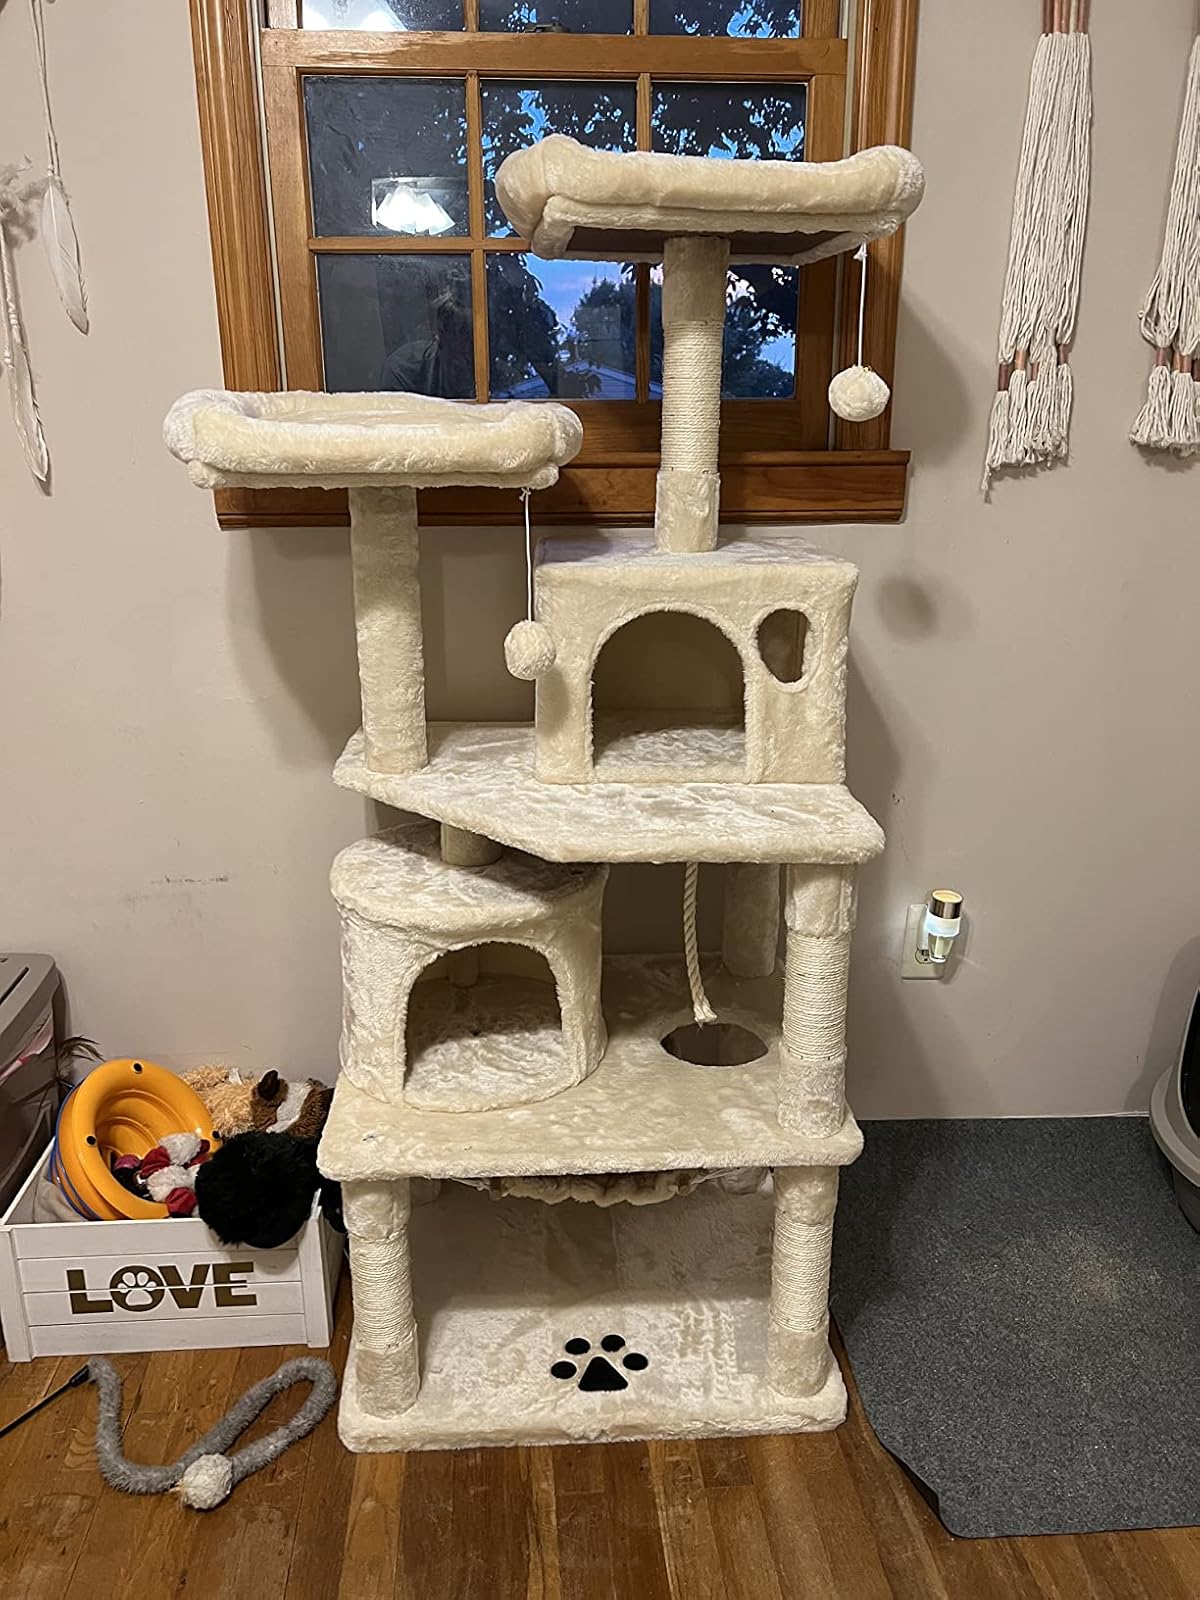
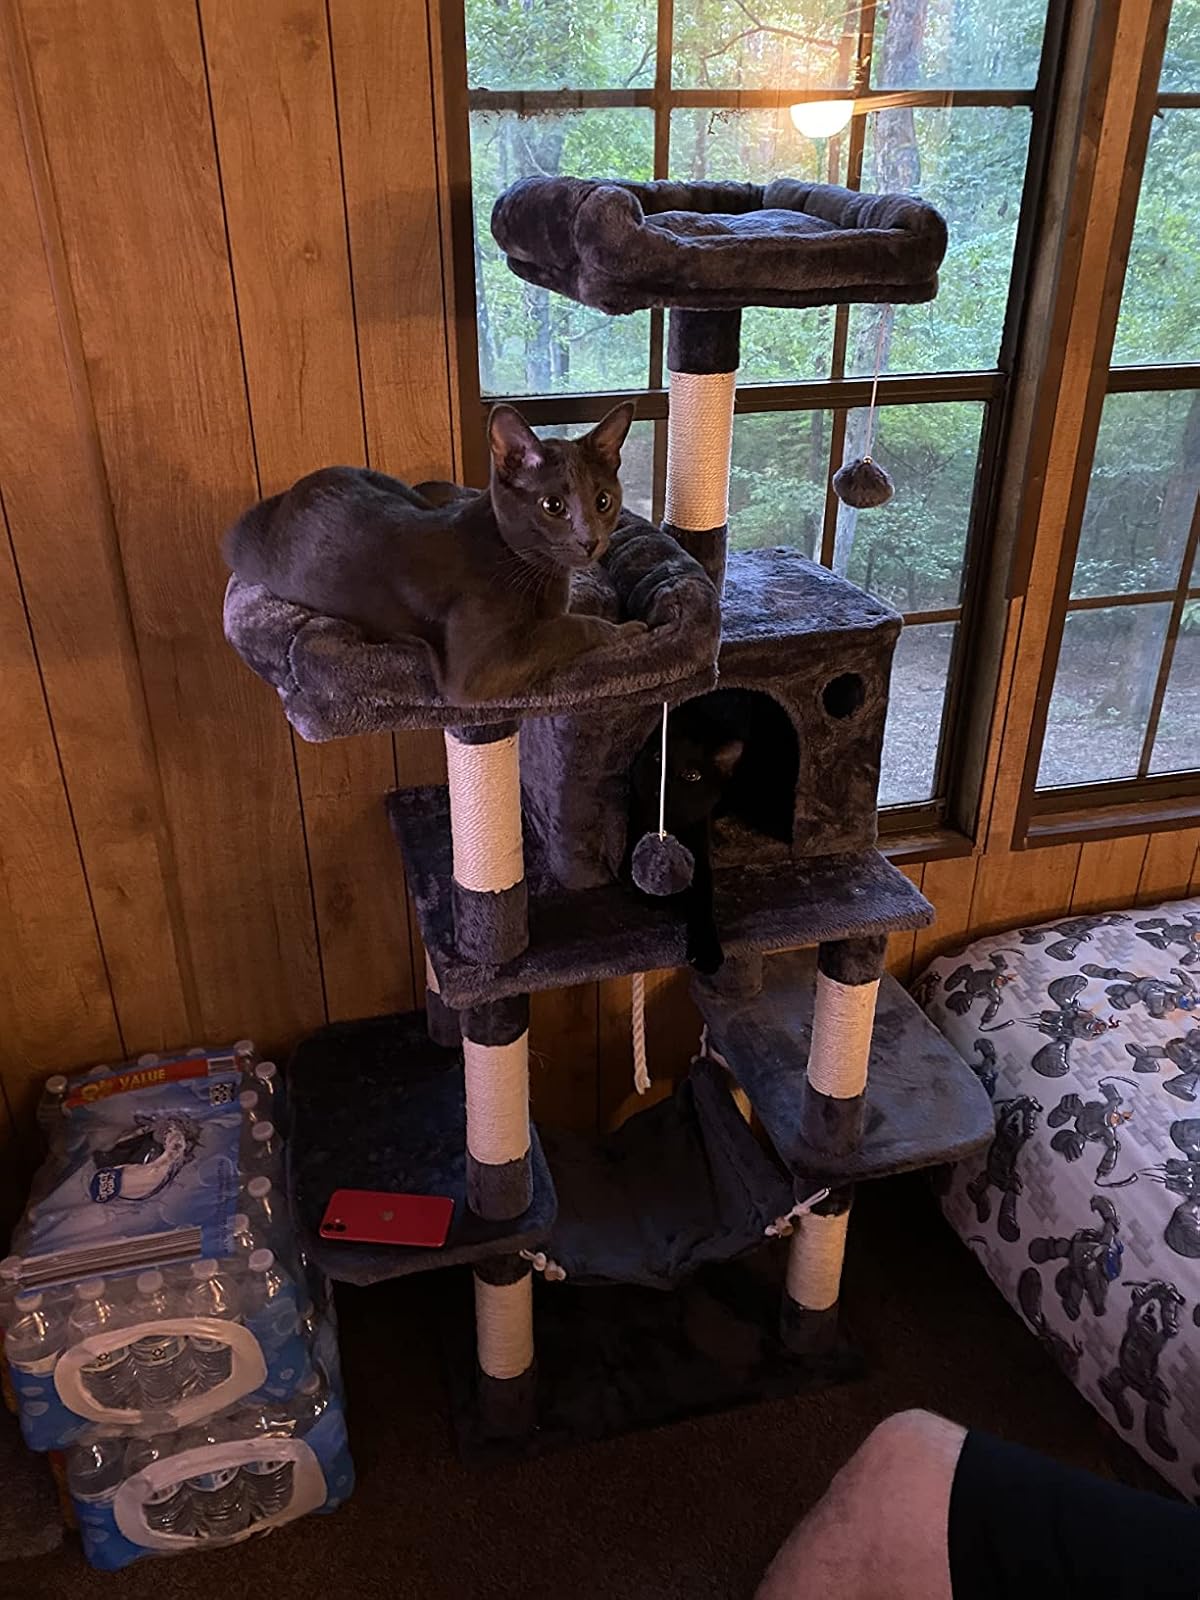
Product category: items_cat tree
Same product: no